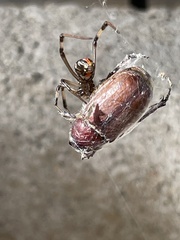
Species: Lactrodectus_hesperus